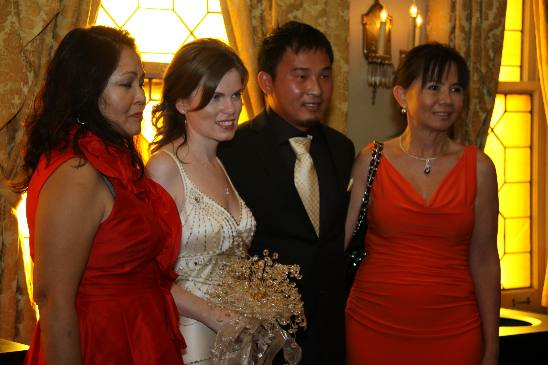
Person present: Yes